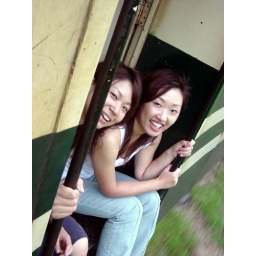
2 girls sitting by train door